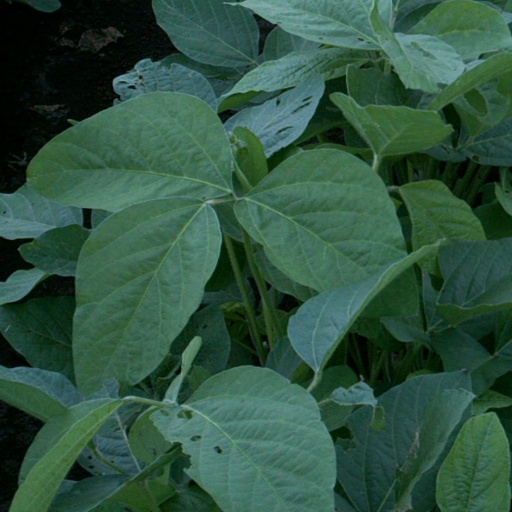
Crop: soybean